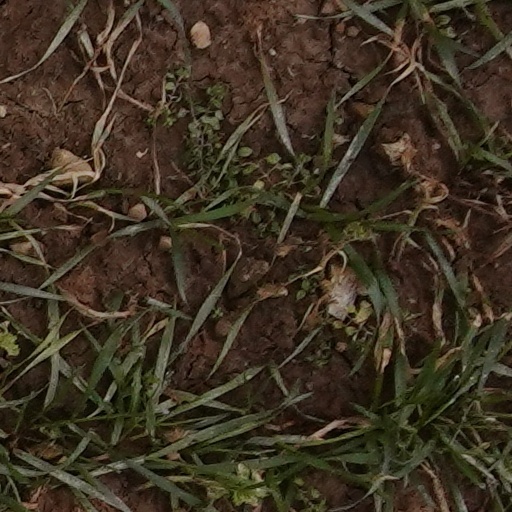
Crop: wheat